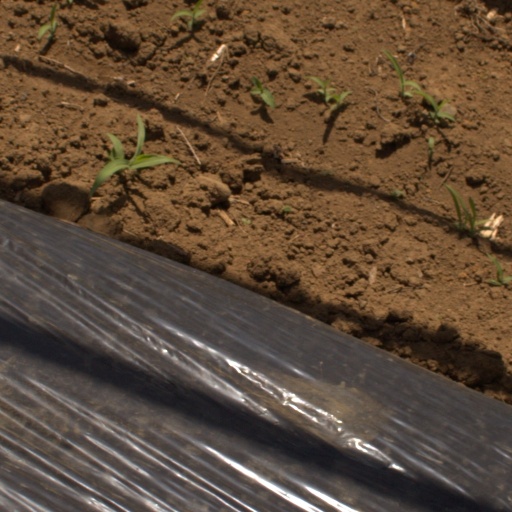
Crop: Jerusalem artichoke